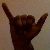
The image shows a hand gesture representing the letter 'Y' in Indian Sign Language.